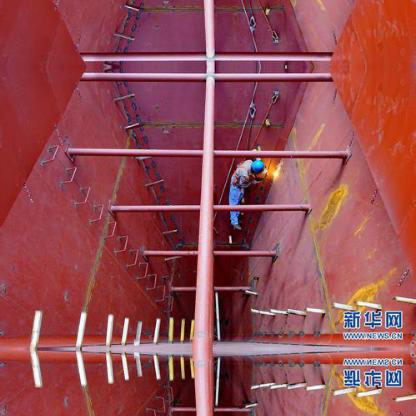
Objects in the image:
label: helmet